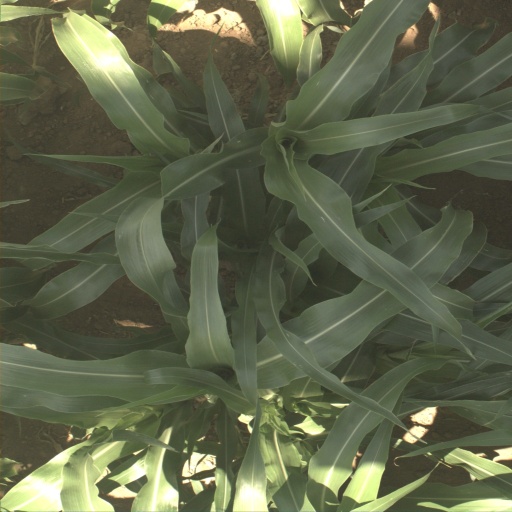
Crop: sorghum